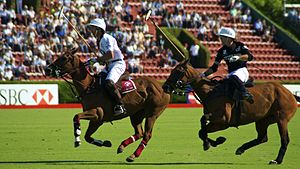
Polo
Polo Championship i Argentina
Polo er en holdsport til hest. Hvert hold består af fire ryttere, som med køller skal forsøge at få den lille kugle i modstandernes mål. Der spilles i indtil 8 gange 7½ minutter med tre minutters pause og ponyskift mellem omgangene. Hver gang der scores, byttes der mål.